Chicago area water quality

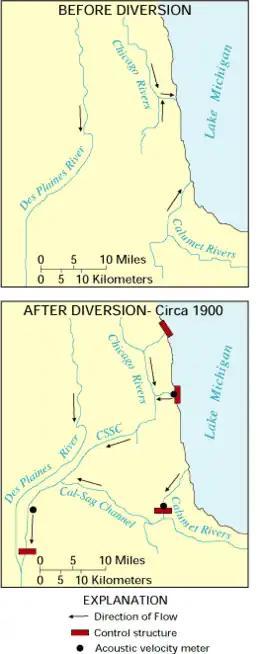
Switching the Chicago River's water flow

According to Macaitis (1985), the initial main concern around water quality stemmed from the constant drainage of sewage into the Chicago River and ultimately into Lake Michigan. The village lacked a sophisticated form of drainage instead of relying almost solely on roadside ditches. Burrill (1904) goes more in-depth stating that, Chicago inhabitants eventually took precautions to gather and utilize water from Lake Michigan through water intake valves that open up and ingest water from 4 miles away in 1840. However, the contaminants were still able to reach the water supply. The State of Illinois created a drainage commission for the Chicago area in 1852 to deal with a potentially contaminated city water supply. The commission made the master drainage plan in 1856. The master drainage plan was centered around raising the city by 3m and constructing new sewers that drained into the river and not the lake. However, once indoor plumbing was introduced to the world, the original sewer design, which was only designed to drain stormwater runoff, took on dual responsibility. It handled stormwater, its original function, and the sewage created from indoor plumbing. A combined sewage system can cause severe water pollution. When wet weather occurs and runoff exceeds the system's maximum flow rate, the excess runoff that the system can't handle is discharged directly into a nearby body of water, whether it be a lake or a river.